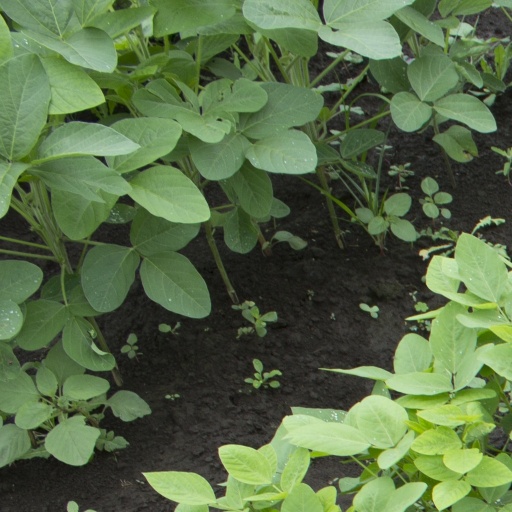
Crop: soybean